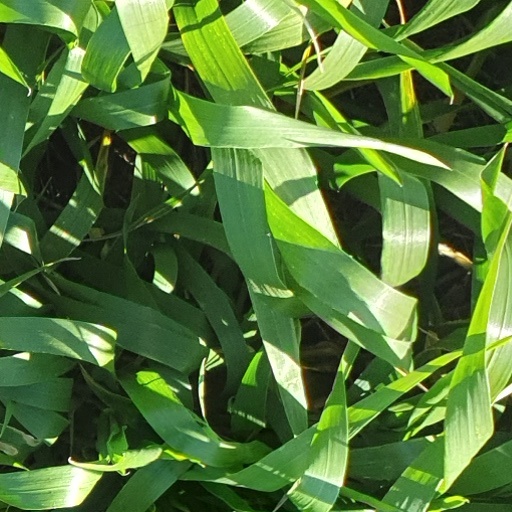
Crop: wheat